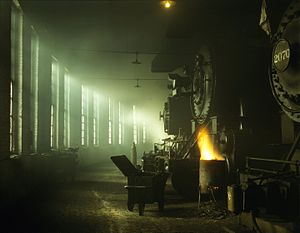
Lokomotivremise
Remise i Chicago med damplokomotiver, december 1942
En lokomotivremise er en bygning, hvor man klargør og vedligeholder lokomotiver samt anvendes til at henstille lokomotiverne, når de ikke er i drift. Remiser kan være alt fra små rektangulære bygninger med et enkelt eller flere spor til store rundremiser, hvor bygningen er formet som en del af cirkel og hvor sporene stråler ud fra centrum af en drejeskive.